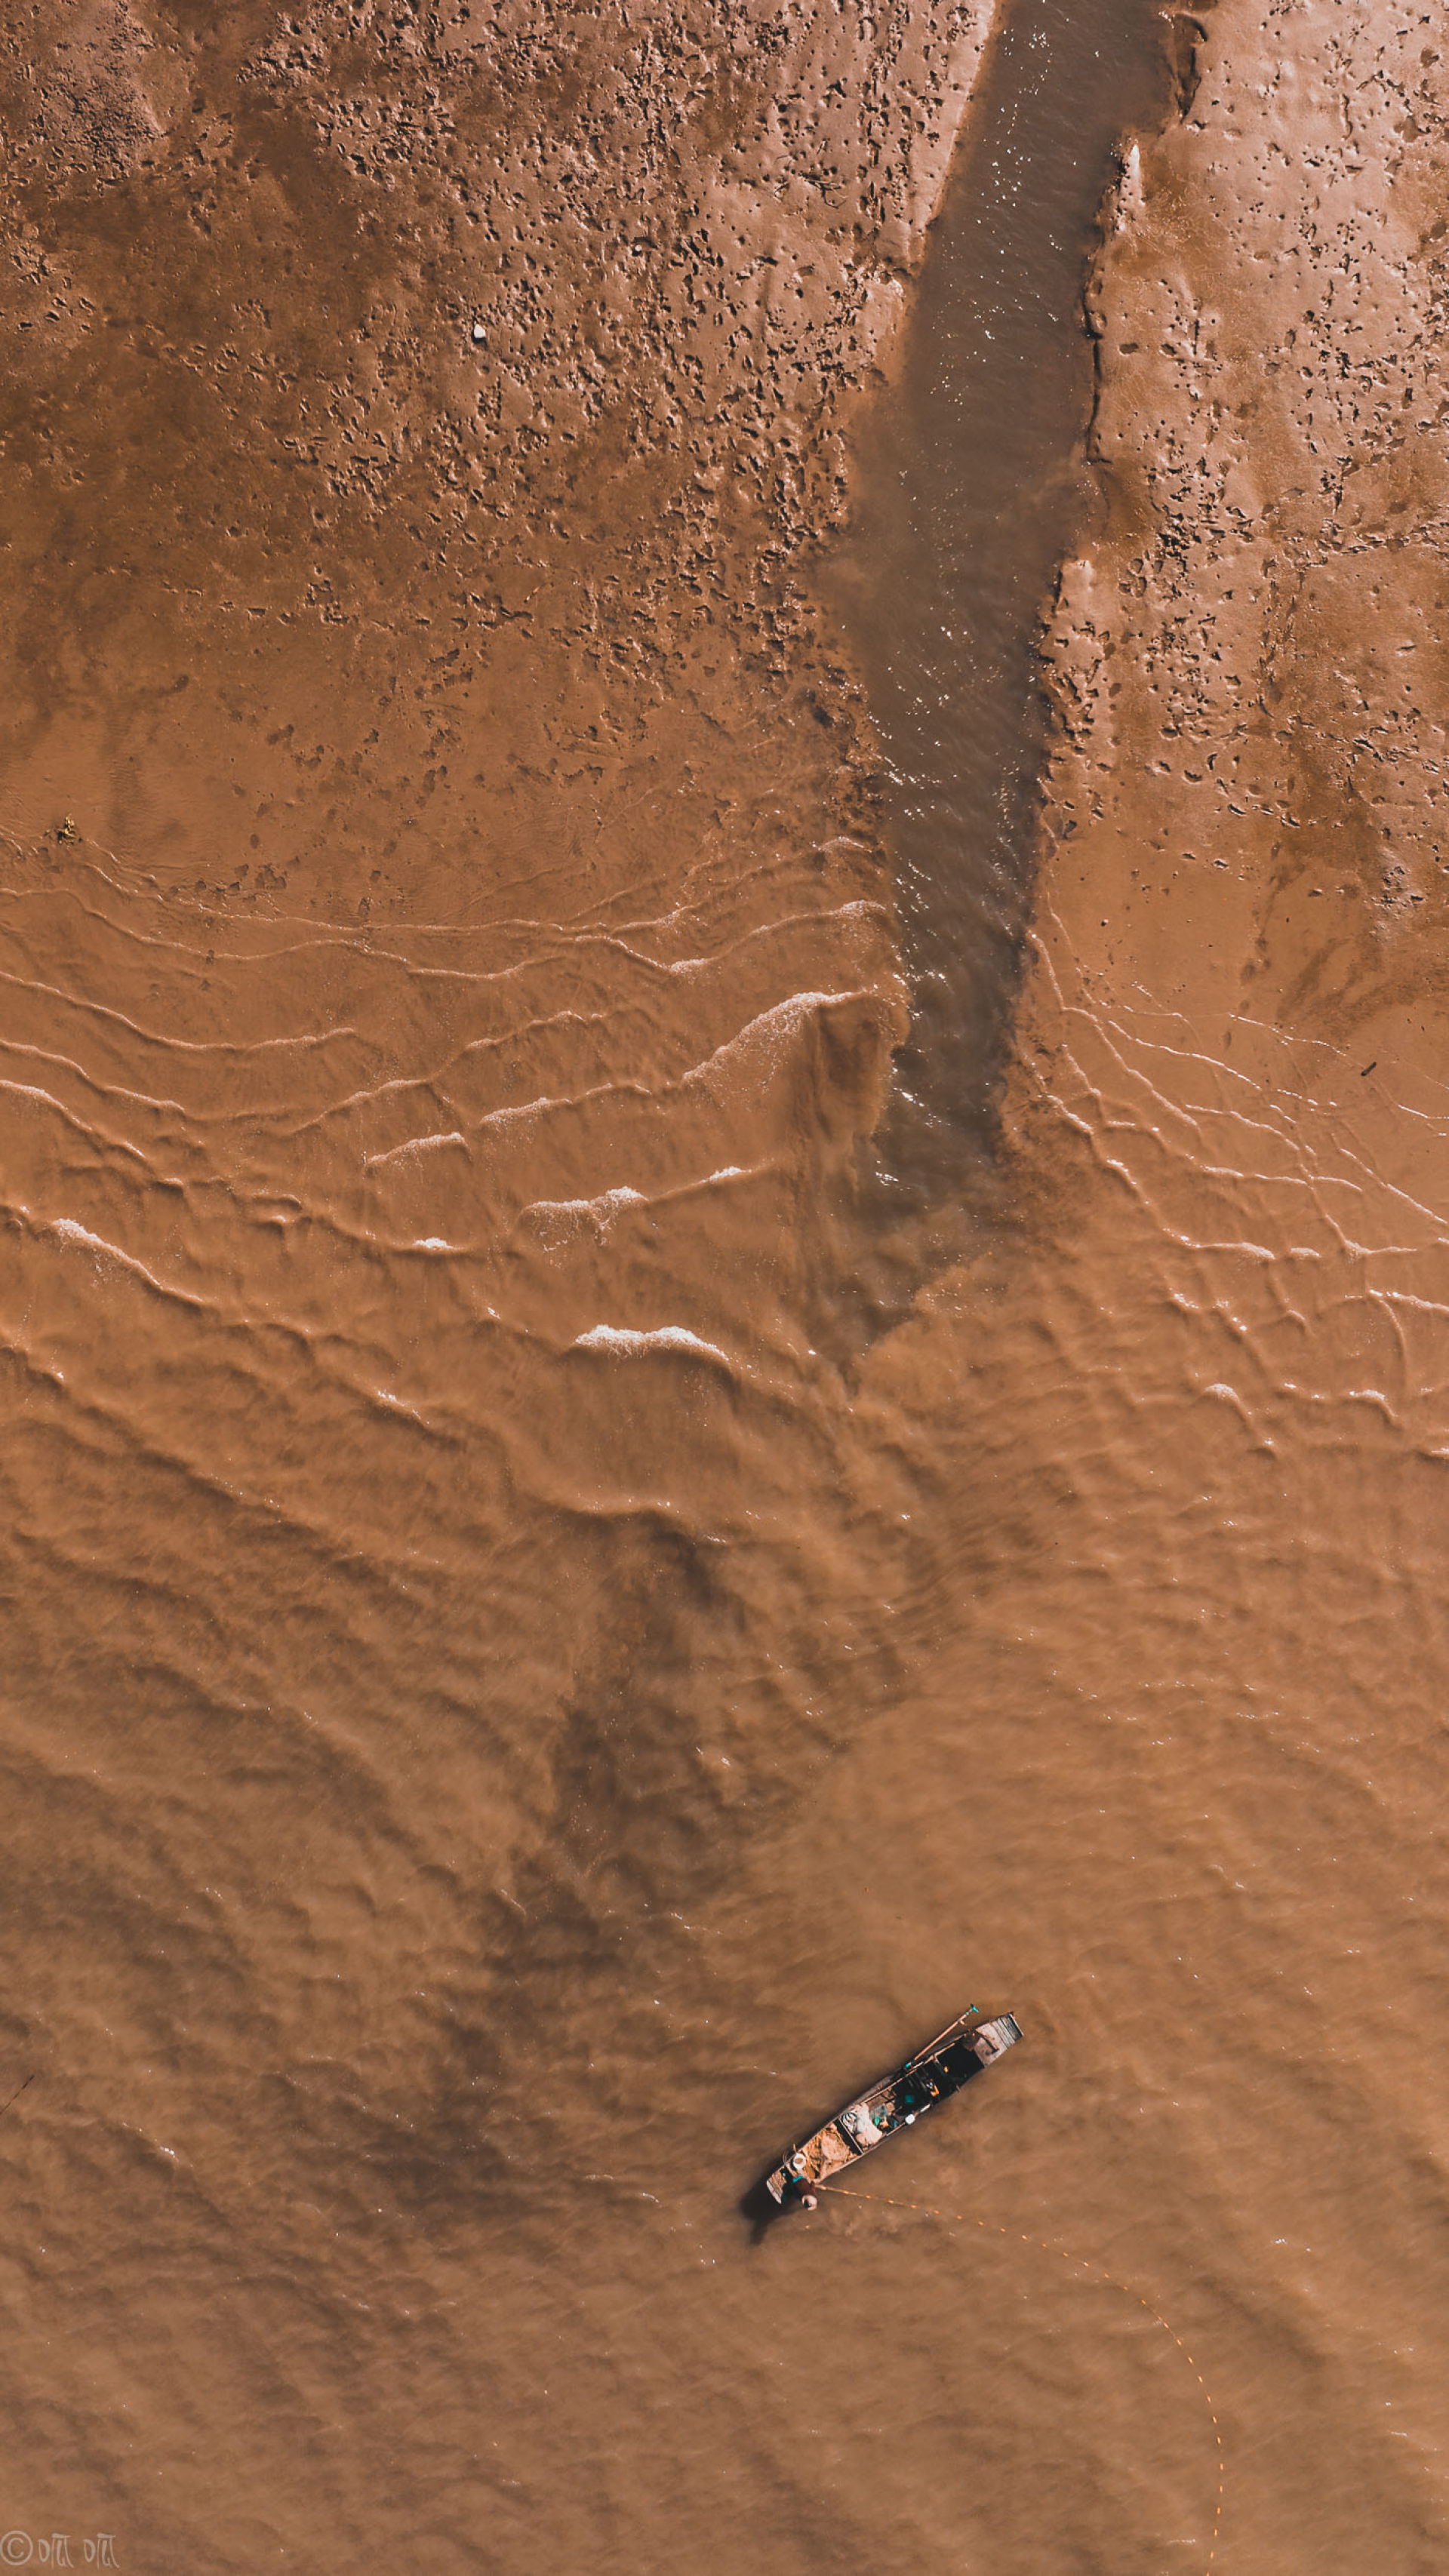
natural, water, ecoregion, nature, natural environment, wood, mammal, body of water, watercraft, watercourse, biome, landscape, morning, boat, erg, geological phenomenon, singing sand, sand, vehicle, aeolian landform, soil, wildlife, shadow, reflection, dune, evening, heat, wave, wetland, reservoir, rock, river, desert, ship